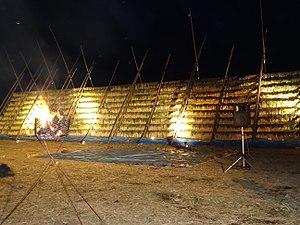
Les radis blanc, radis d'hiver, sont un groupe de radis asiatiques à grosse racine blanche, pivotante, longue ou ronde.